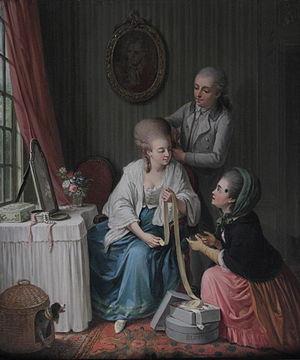
La marchande de rubans
Sigmund Freudenberger, né à Berne le 16 juin 1745 et mort dans la même ville le 15 novembre 1801, est un artiste peintre et dessinateur suisse.